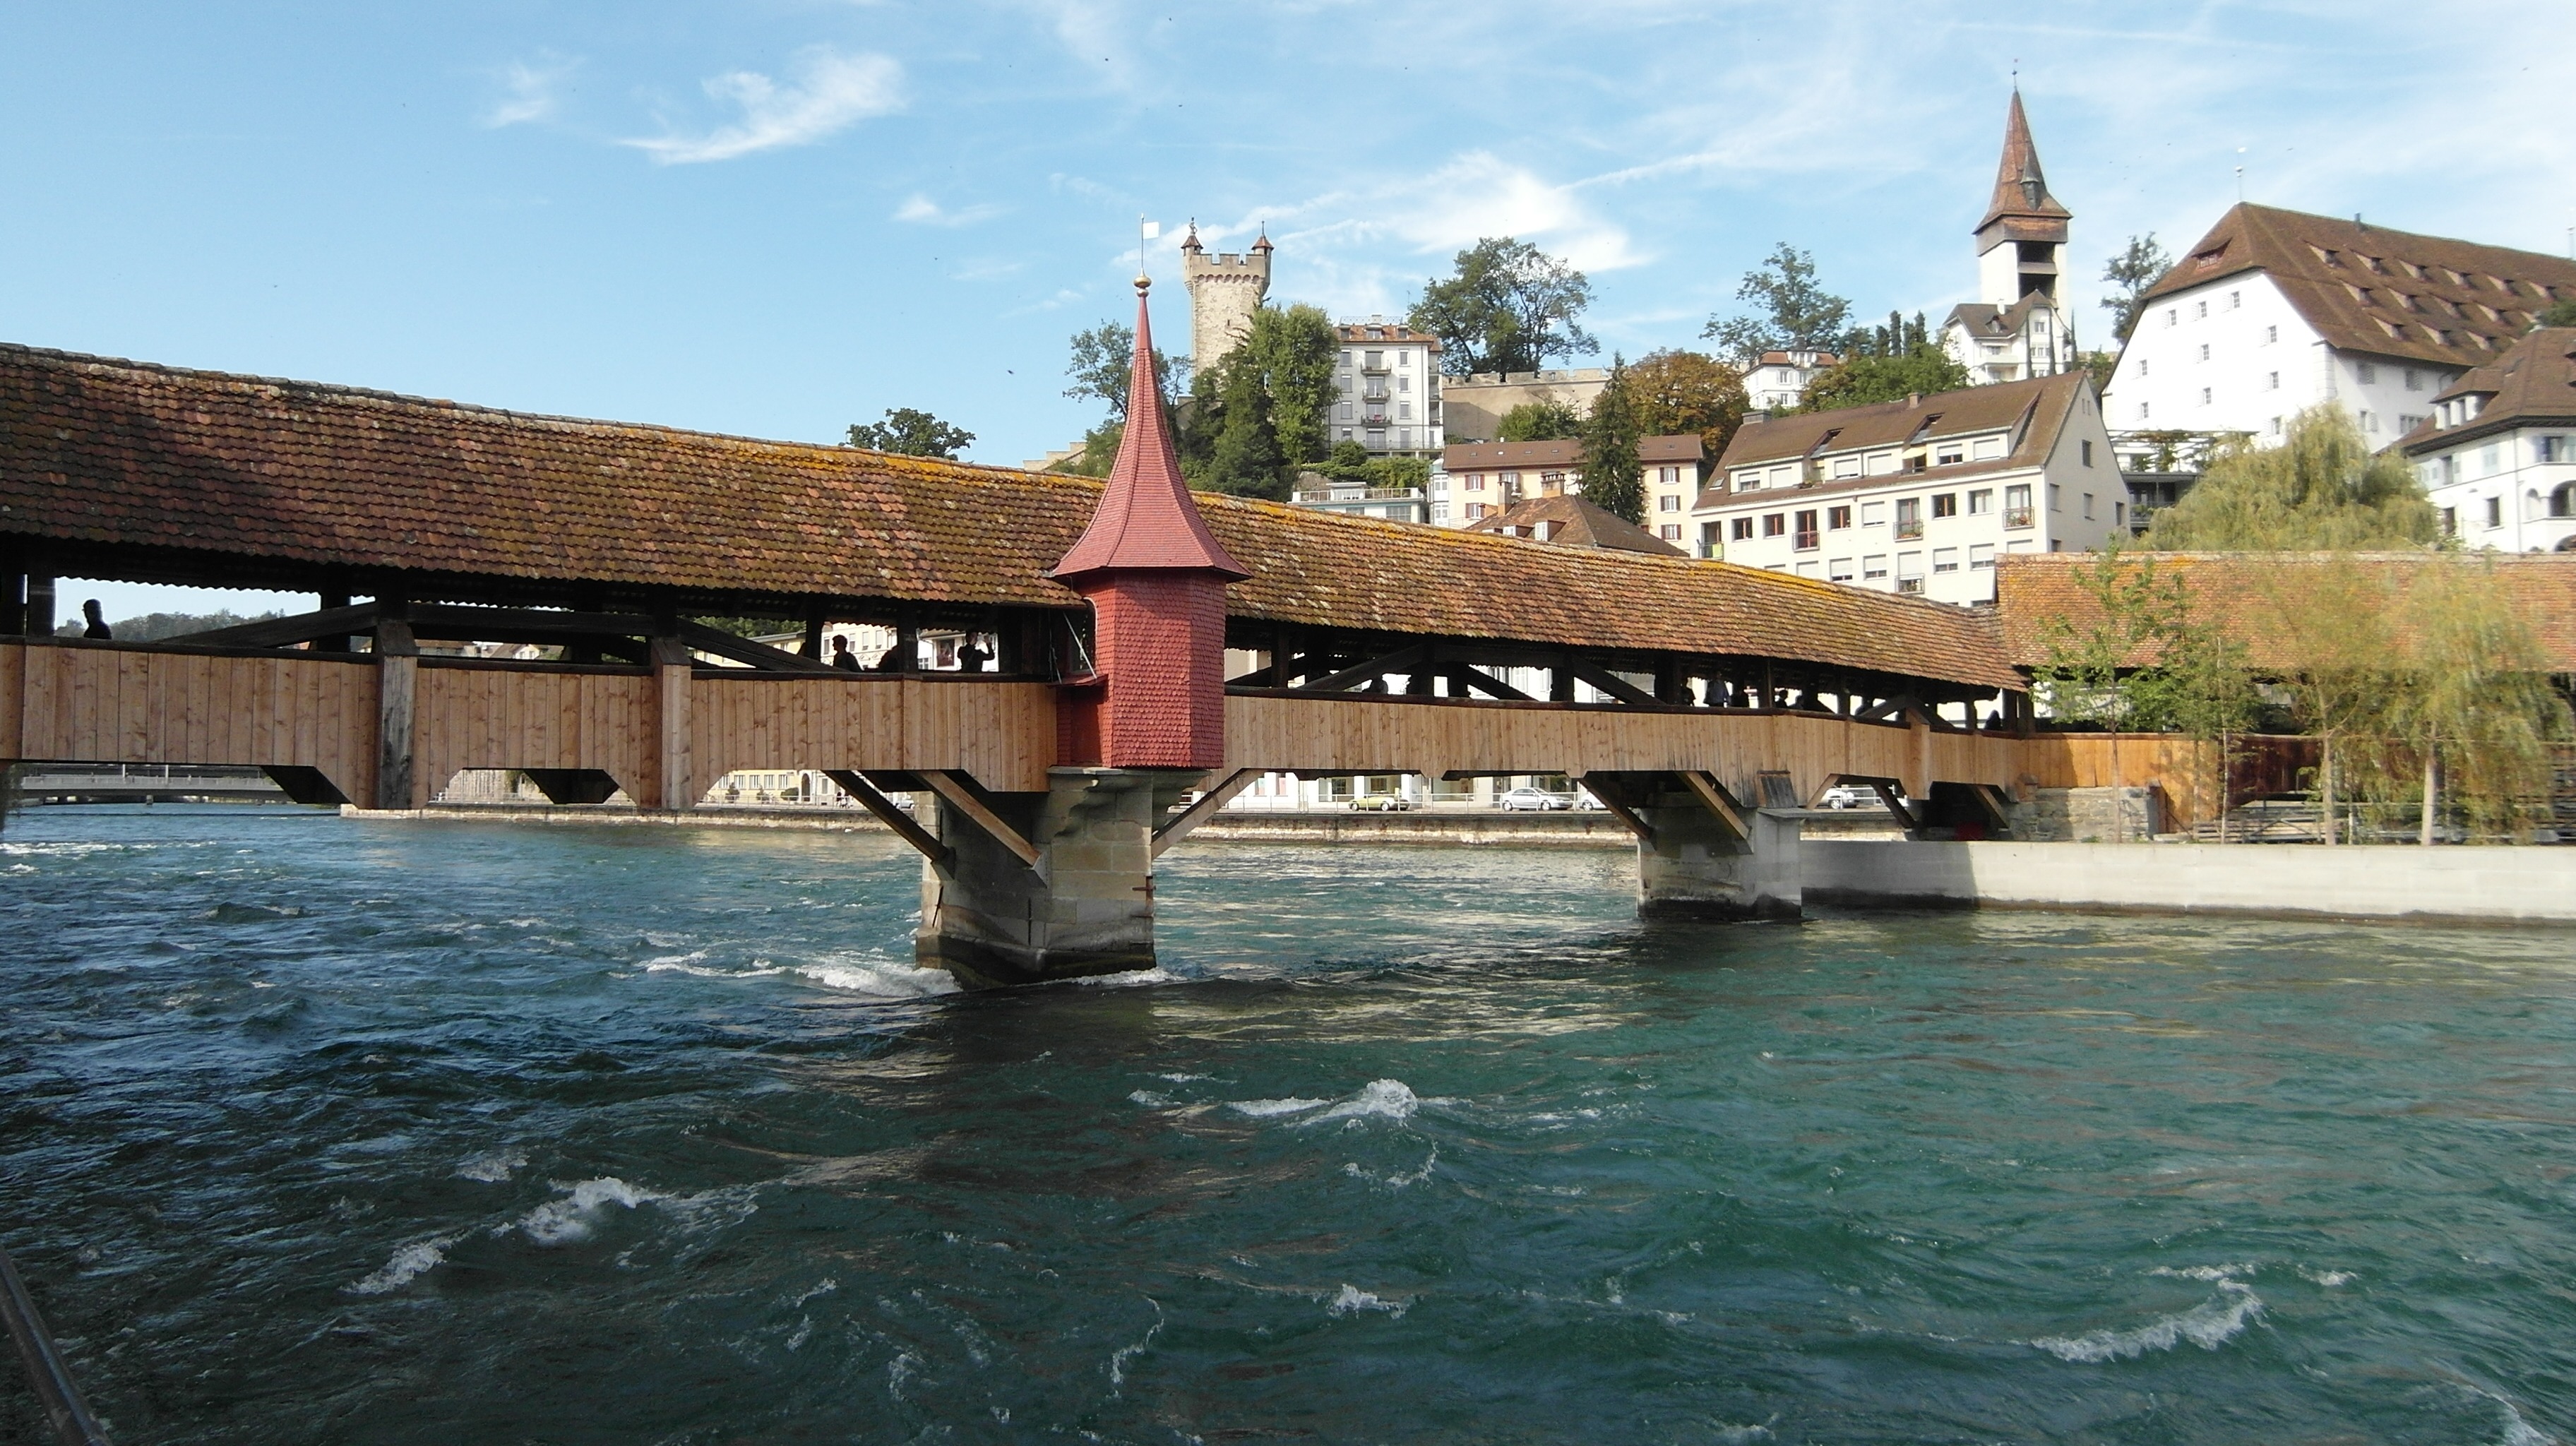
water, bridge, river, blue, tourism, leisure, lucerne, switzerland, water feature, reuss, spreuer bridge, musegg wall, mus harrows tower